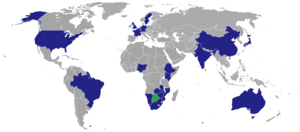
Cet article liste les représentations diplomatiques du Botswana à l'étranger, en excluant les consulats honoraires.